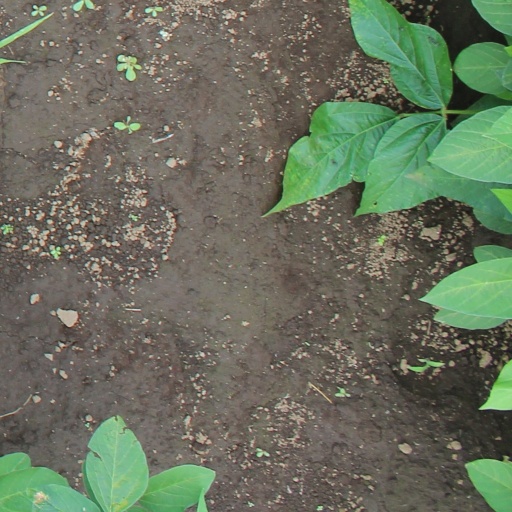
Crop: soybean